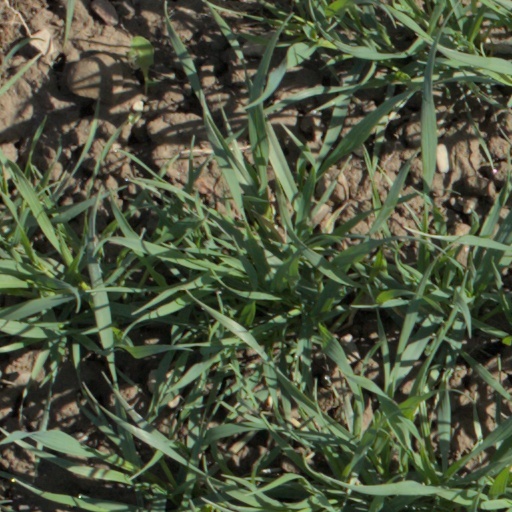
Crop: wheat